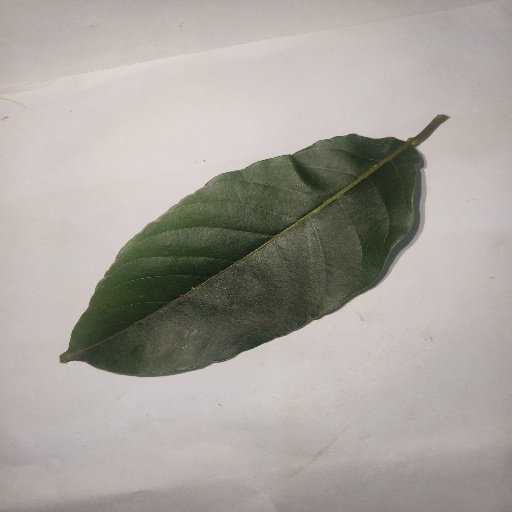
Species: HariTaki
Leaf condition: Healthy Leaf